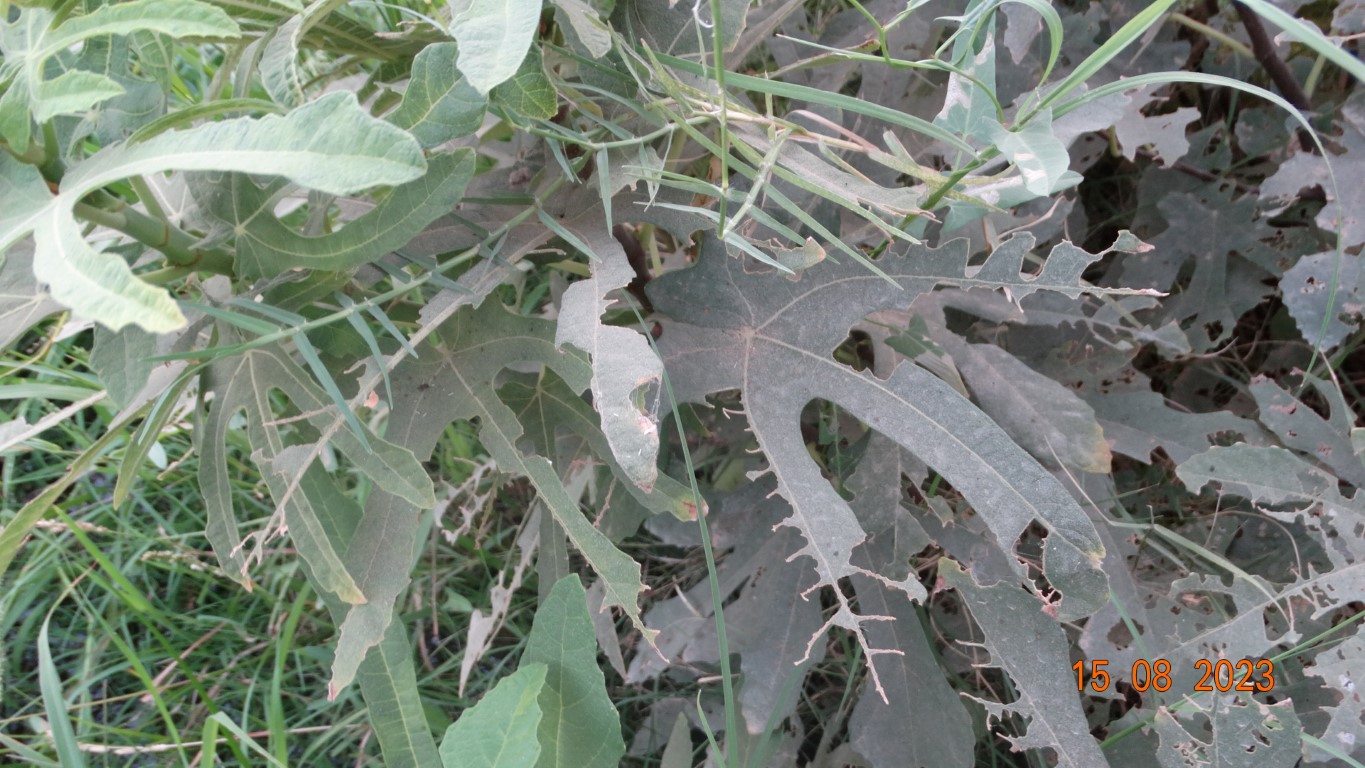
Label: infected